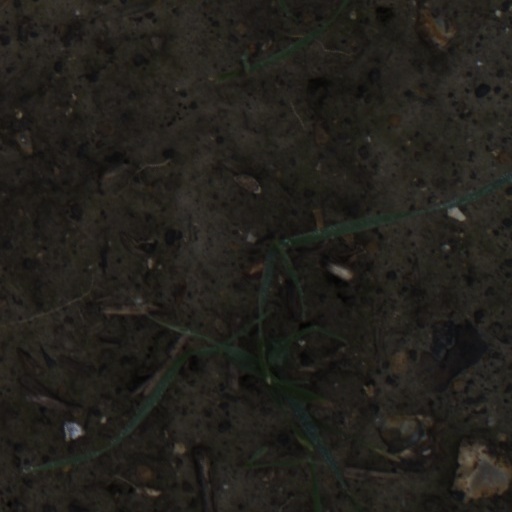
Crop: wheat